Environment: real
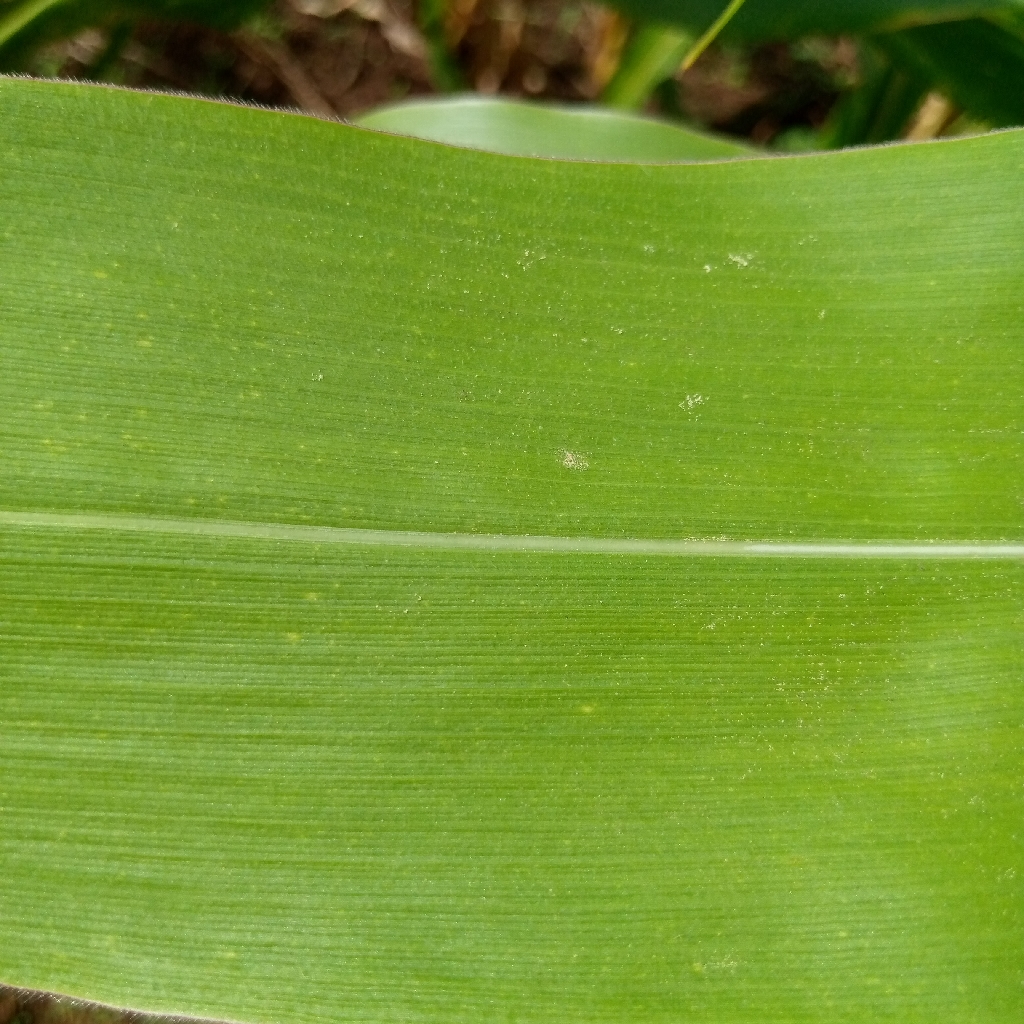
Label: healthy